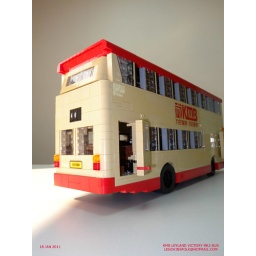
Hong Kong KMB Leyland Victory Mk2 Non-air-conditioned bus built by LEGO - rear door can be opened